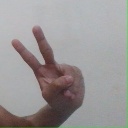
अक्षर: ऐ